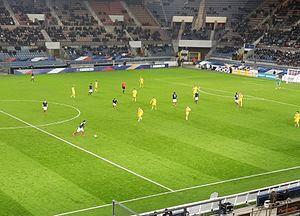
France Espoir - Ukraine Espoir 13/10/2015
Rémi Walter, né le 26 avril 1995 à Essey-lès-Nancy, est un footballeur français. Il évolue actuellement au poste de milieu de terrain.